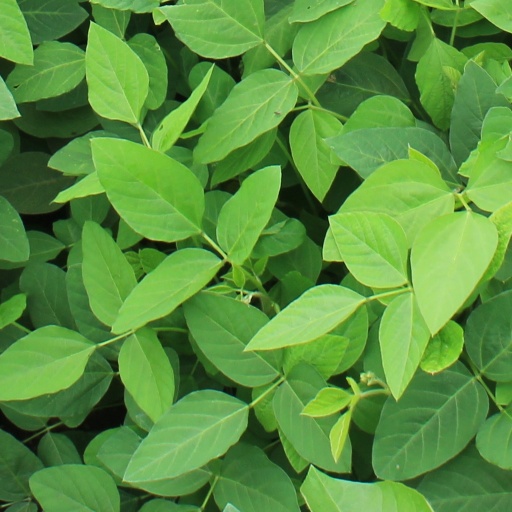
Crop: soybean